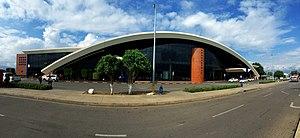
Aéroport international Jorge Wilstermann. Español: Aeropuerto internacional Jorge Wilstermann.